Timeline of US intervention in the Syrian civil war

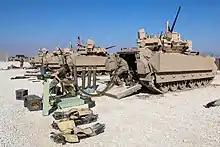
Soldiers of the 1/163rd Combined Arms Battalion, part of the 116th Cavalry Brigade Combat Team, prepare M2A3 Bradley Fighting Vehicles for deployment in northeast Syria, 1 February 2022

On 3 December, a U.S. coalition drone strike on a minivan in Atme killed two men. Their affiliations were not immediately clear, but one man was reportedly Hay'at Tahrir al-Sham member Abu Ahmad al-Muhajir, a foreign trainer of Tahrir al-Sham's elite "Red Bands" unit. If confirmed, it would be the first reported U.S. strike specifically targeting the group since 2017. The vehicle was relatively intact and not exploded, and the men inside were "mashed" by the impact, leaving some observers to suggest the munition deployed was probably the Hellfire R9X missile, a Hellfire missile variant that uses a kinetic warhead utilizing sword-like blades to kill the target rather than an explosive. The missile is known for its precision kills that reduce collateral damage.